Combeforce

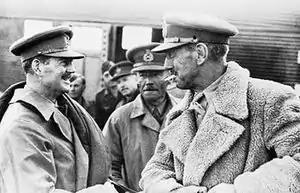

By dawn on 5 February, the tracked vehicles and the rest of the 7th Armoured Division had reached Msus. Creagh had been informed by air reconnaissance that the 10th Army was retreating and Richard O'Connor ordered that the advance be pressed to cut off the Italian retreat. Creagh decided to send the wheeled vehicles on ahead, to block the between Benghazi and Agedabia as quickly as possible and to follow on to the south-west with the tracked vehicles, rather than westwards to Soluch. Combeforce (Lieutenant-Colonel John Combe) consisted of an armoured car squadron from each of the 11th Hussars and King's Dragoon Guards, the 2nd Battalion The Rifle Brigade, an RAF armoured car squadron, six 25-pounder field guns of C Battery 4th Royal Horse Artillery (4th RHA) and the 106th (Lancashire Hussars) Battery RHA, with nine Bofors 37 mm anti-tank guns (carried on the back of a lorry, capable of being fired), about